Vanished Melody

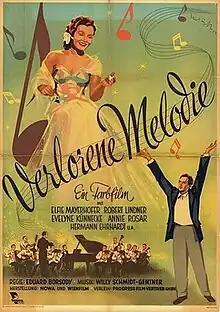
East German theatrical release poster

Vanished Melody (German: Verlorene Melodie) is a 1952 Austrian musical comedy film directed by Eduard von Borsody and starring Elfie Mayerhofer, Robert Lindner and Evelyn Künneke. It was shot at the Sievering Studios and Schönbrunn Studios in Vienna. The film's sets were designed by the art director Julius von Borsody. It was distributed in East Germany by Progress Film and in West Germany by Herzog Filmverleih.